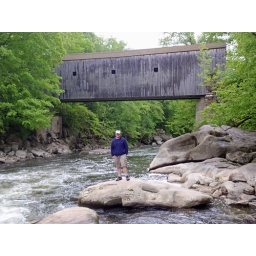
The Bull's Bridge area in Kent, CT is one of several white water kayaking hotspots on the Housatonic River.